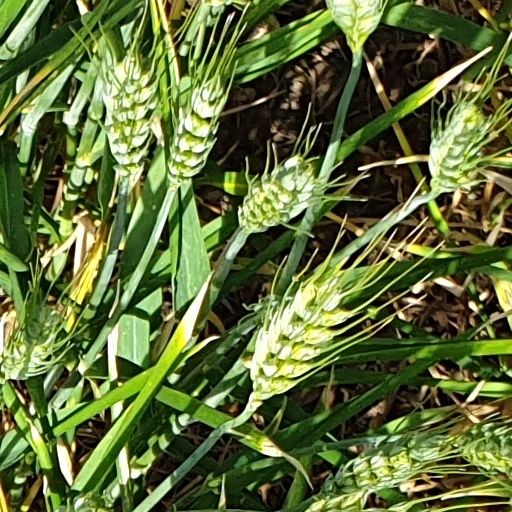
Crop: wheat